Roberto Cavalo

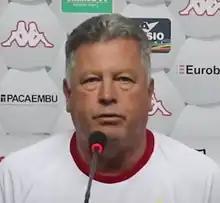
Cavalo in 2019

Roberto Fernando Schneiger (born 13 April 1963), known as Roberto Cavalo, is a Brazilian professional football coach and former player who played as a defensive midfielder.